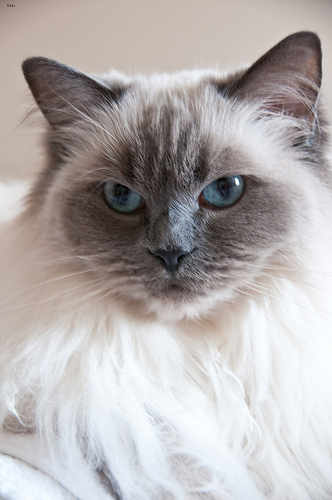
Breed: ragdoll